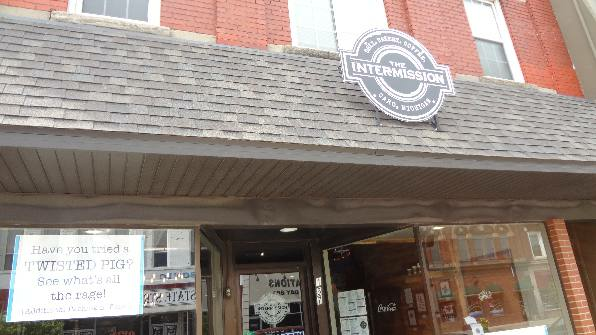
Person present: No